Chicken breeds recognized by the American Poultry Association

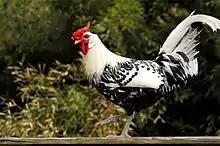
Most Continental breeds, such as the Silver Spangled Hamburg cock seen here, are lively birds that are often skilful flyers.

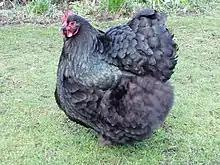
A Black Orpington hen

This group consists of eleven breeds from Belgium, France, Germany, and the Netherlands. They are mostly sprightly birds, the Faverolles being an exception: